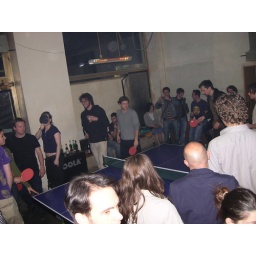
a bar centered around a ping pong table